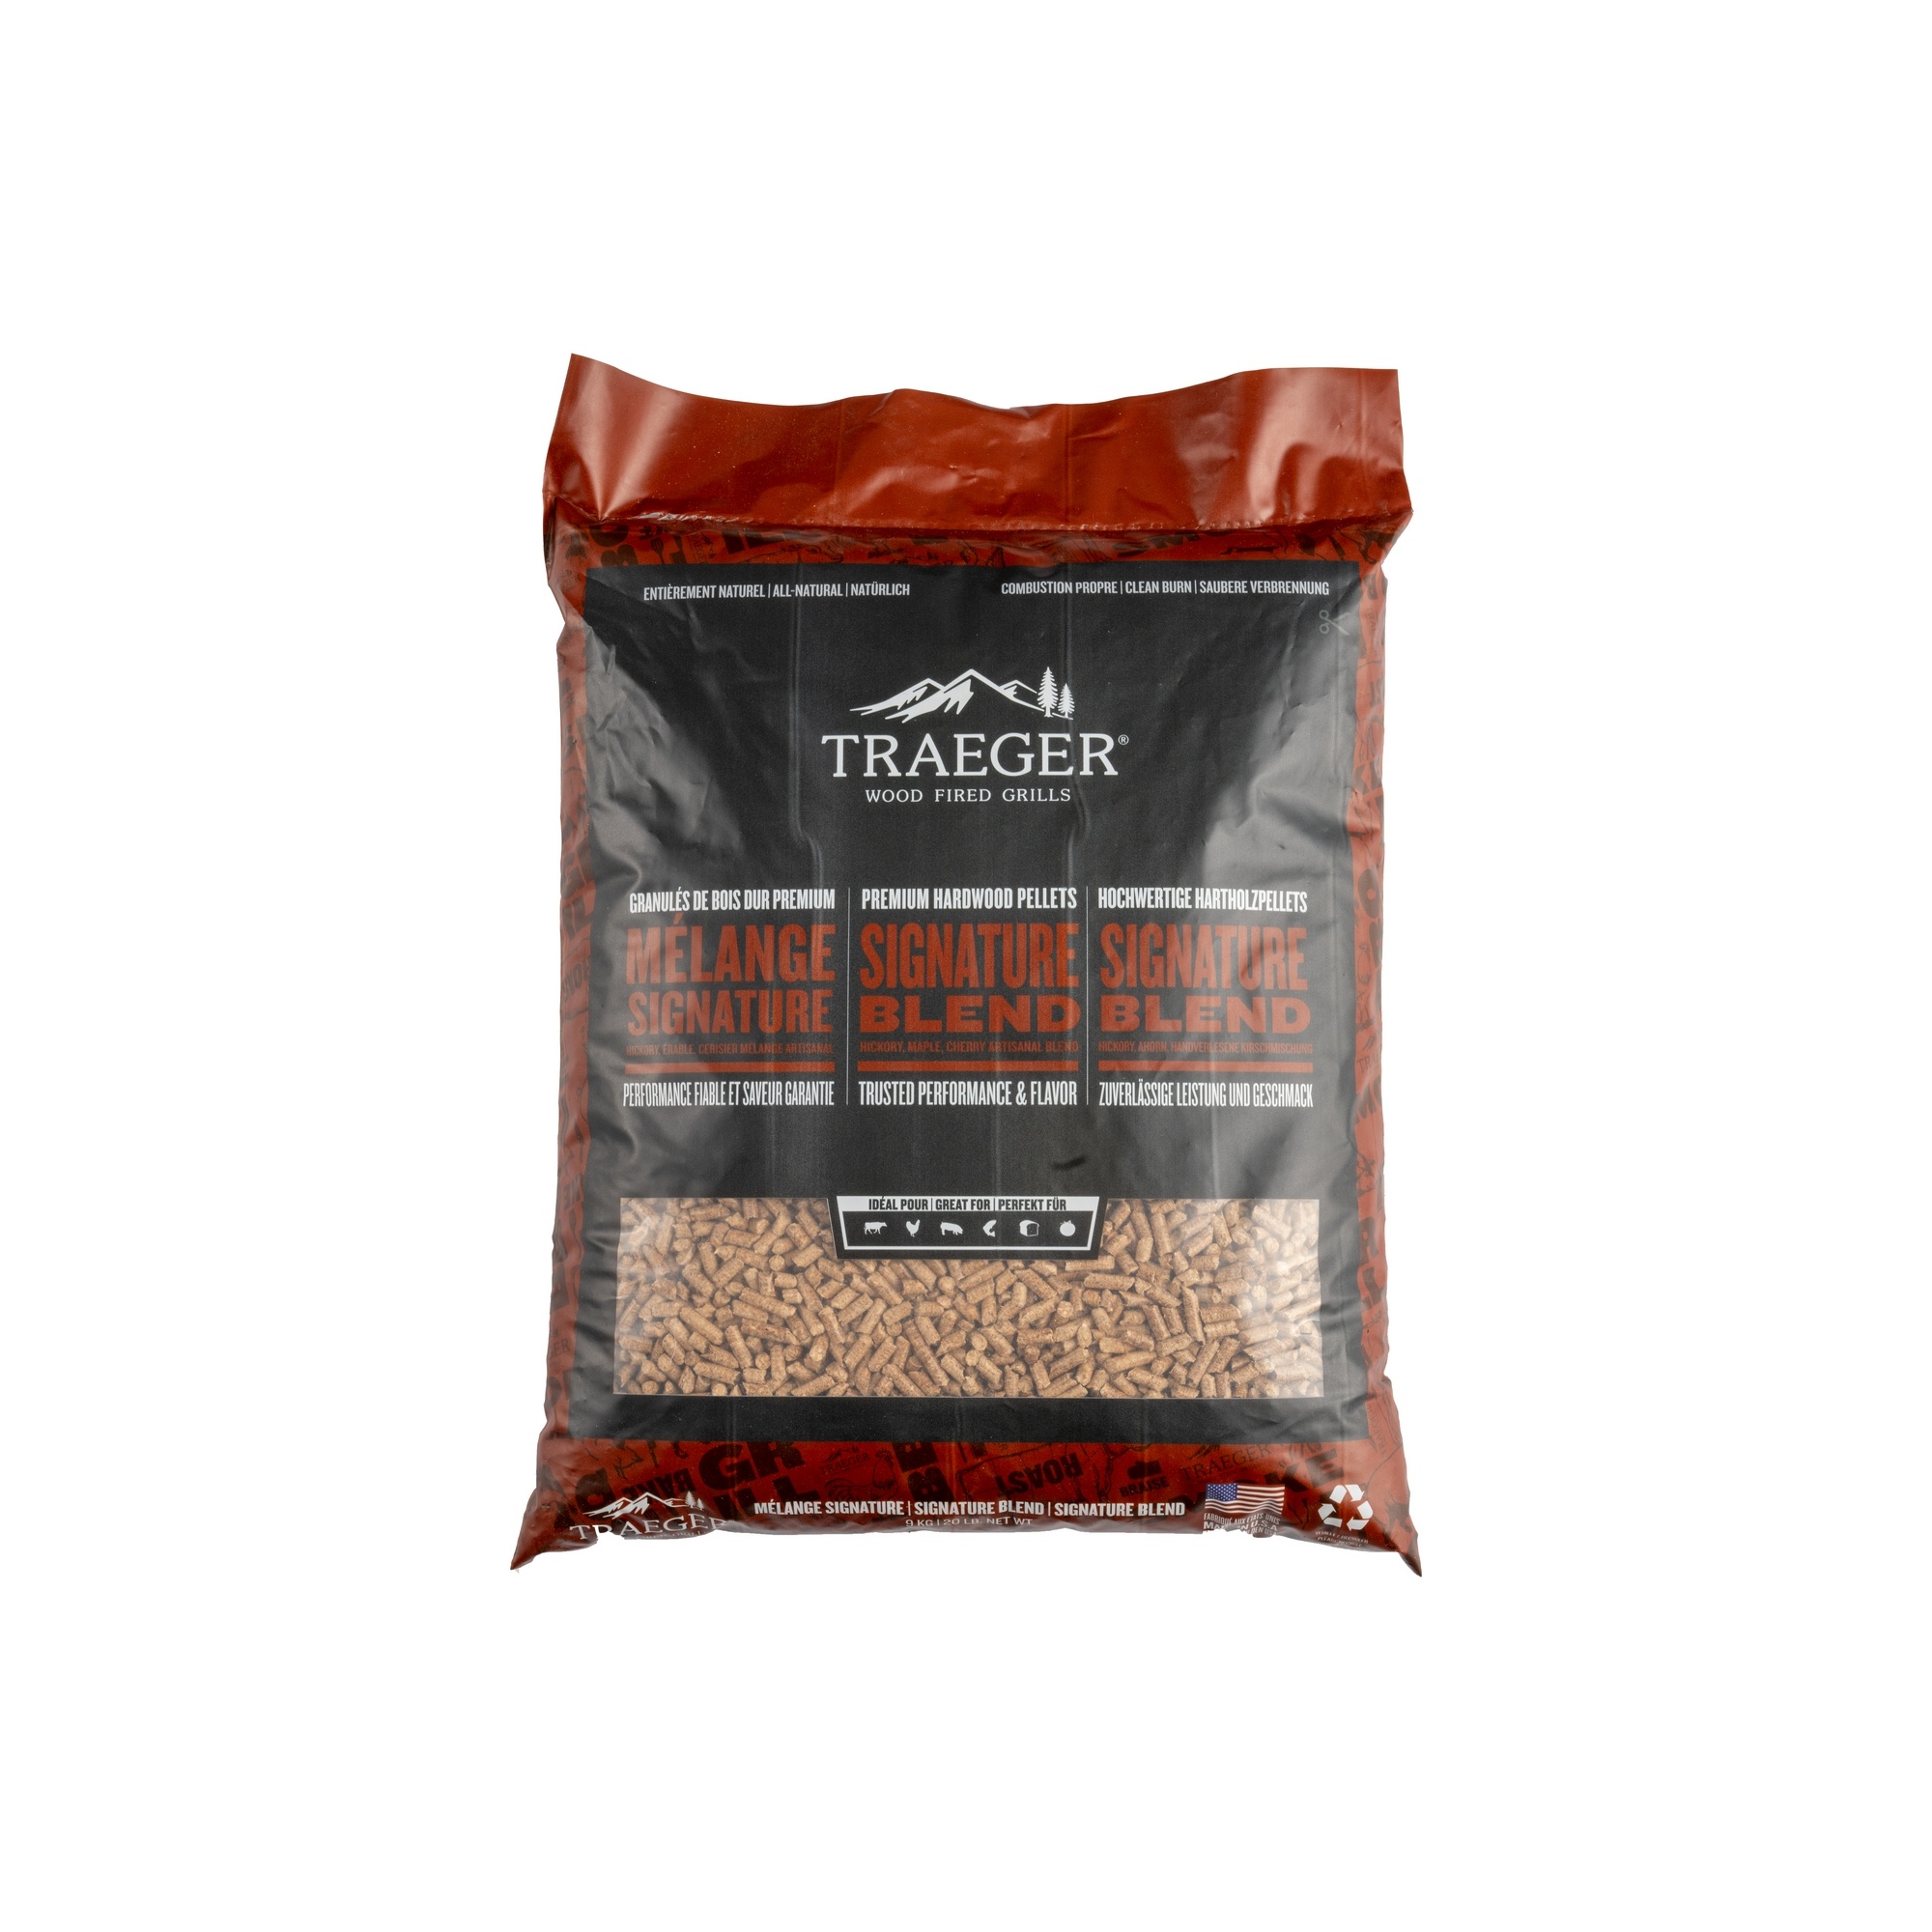
Traeger Multilingual Signature Blend Pellets 9 KG Bag
PAIRS WELL WITH EVERYTHING Traeger hardwood pellets, rubs, and sauces, pair well with everything, but Traeger FSC Signature Blend Wood Pellets pair especially well with: Beef Poultry Pork Lamb Seafood Baked Goods Vegetables
Brand: Traeger
Category: Home & Garden > Kitchen & Dining > Kitchen Appliance Accessories > Outdoor Grill Accessories > Smoking Chips & Pellets > Smoking Pellets